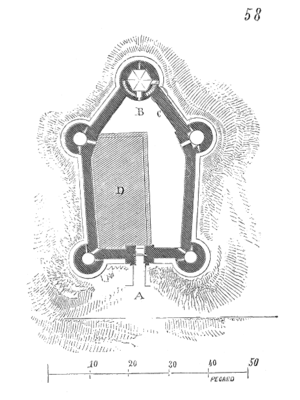
Montlhéry est une commune française située dans le département de l’Essonne en région Île-de-France.
Le château de Montlhéry est un château fort français situé dans la commune de Montlhéry, au cœur de l'ancien pays de Hurepoix, sur la rive gauche de l'Orge, dans le département de l'Essonne et la région d'Île-de-France.